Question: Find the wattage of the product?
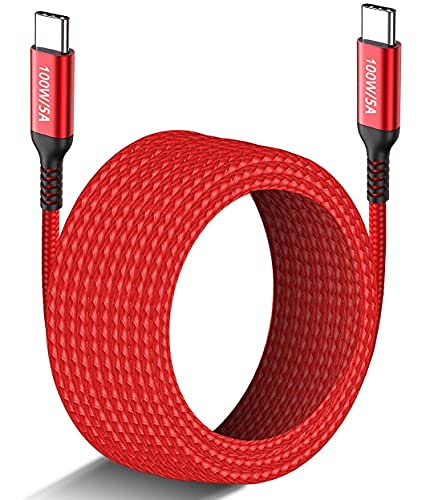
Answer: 100.0 watt